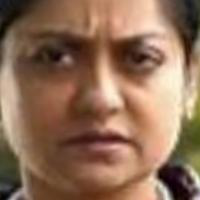
Age group: age 31-40